Niko Hansen

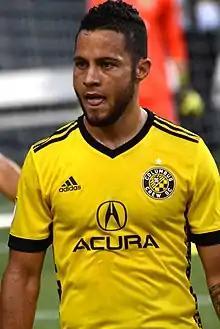
Hansen with Columbus Crew SC in 2017

Nikolaj Hansen (born 14 September 1994) is a retired Danish footballer who played as a winger or forward. He previously appeared at the semi-professional level for Seattle Sounders FC U-23 and professionally with Columbus Crew SC, Houston Dynamo, Minnesota United and San Antonio FC.